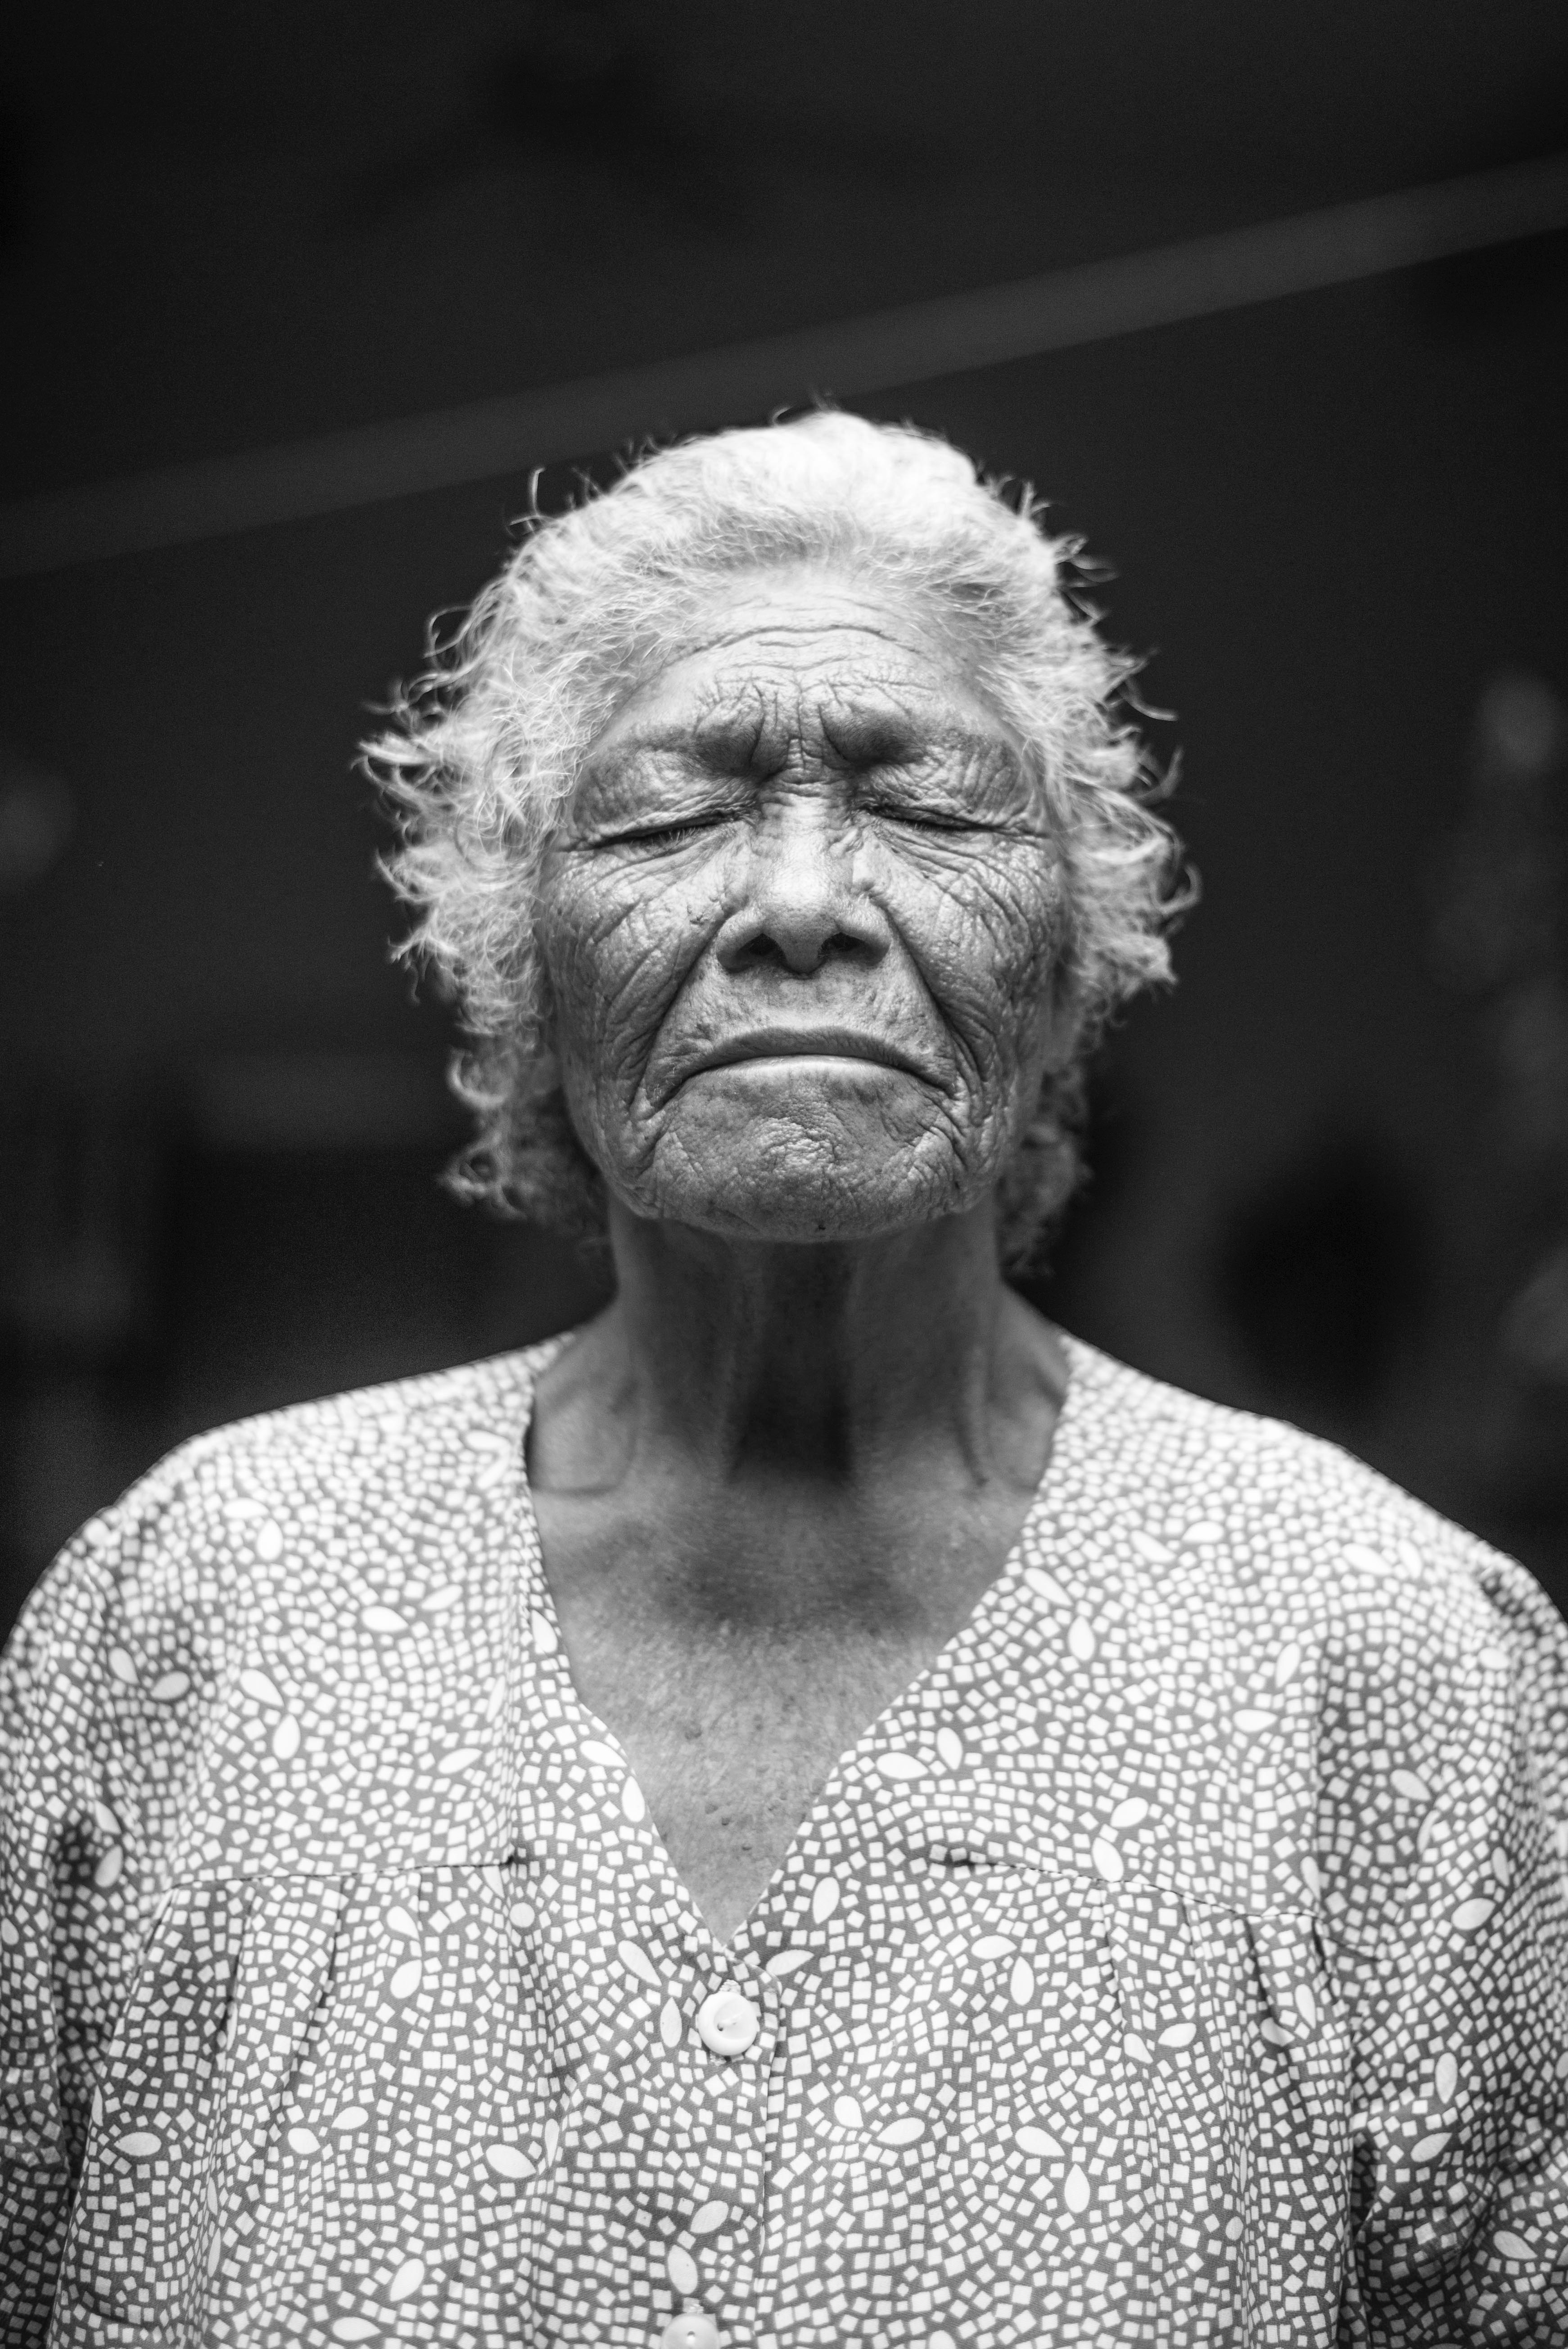
man, black and white, people, hair, white, monument, statue, portrait, black, monochrome, hairstyle, sculpture, temple, head, monochrome photography, facial hair